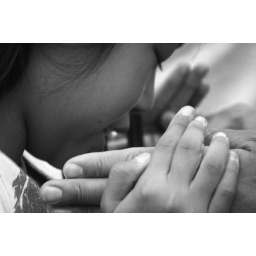
this little girl was having fun with her dad while standing in line, so cute!